Camillo Rusconi

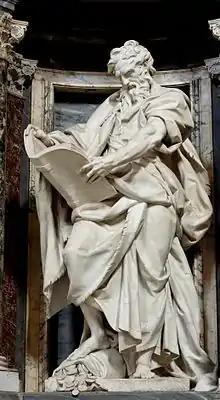
"St. Matthew" by Camillo Rusconi. Nave of the Basilica of St. John Lateran

Rusconi’s masterpieces are the four over life-size marble statues that he contributed to the series of twelve Apostles designed by Maratti to fill Francesco Borromini’s niches in the nave of the Archbasilica of Saint John Lateran, Rome. Following Maratta’s drawings, but making the necessary translation of a painter’s ideas into sculptural terms, he sculpted St. Andrew (1708–9), St. John (1709–12), St. Matthew (1715) and St. James the Greater (1715–18). The St. Matthew, in particular, demonstrates the power, authority and presence associated with the Renaissance and Baroque tradition; reading his Gospel, Matthew has a Michelangelesque sense of heroic presence. The emphatic contrapposto of the figure, who has one foot on his money-bag (from his tax collecting days), is taken up in the open patterning to be found throughout the rest of the work. The deep-set eyes and mouth, broadly combed hair and flamelike beard give the head the appearance of divinity, and the dignity of bearing is emphasized by the chiaroscuro patterns. The classical restraint of the figures was to set a trend toward neoclassicism.